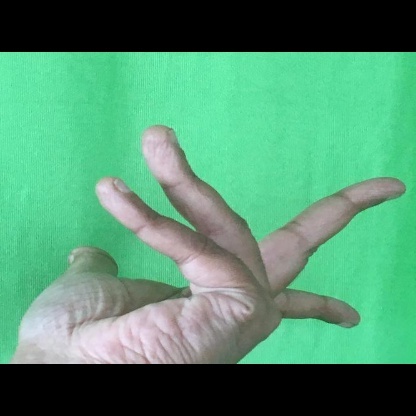
Mudra: Alapadmam